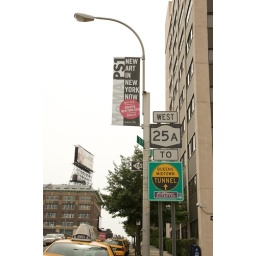
The first route sign seen along the trip, in the opposite direction. The Paragon building is in the background.